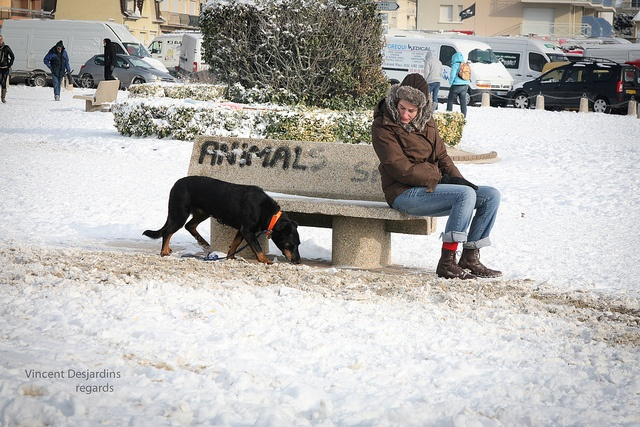
A dog sniffing along a concrete park bench.
A woman sits on a bench, with a nearby dog, in the winter.
A dog sniffs a concrete bench near a man in a snowy park.
A woman sitting on a cement bench and a dog is near her.
a person siting on a bench with a dog near by